G'Kar

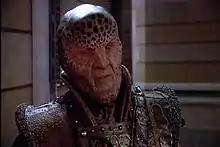

G'Kar is a fictional character in "Babylon 5" played by Andreas Katsulas. He is a Narn and initially appears as a villainous diplomat opposite Londo Mollari, being constantly engaged in insidious, if petty, and often comical schemes. He is usually driven by his hostility to his people's historical enemies the Centauri, whom Londo represents. Over the course of the series, he is transformed into a Messianic figure and the foremost spiritual leader of his people.